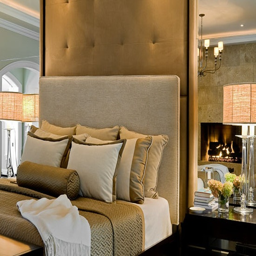
home : master bedroom with built - ins on either side of mirrored wall